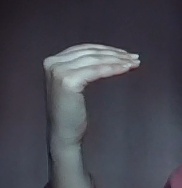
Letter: haa